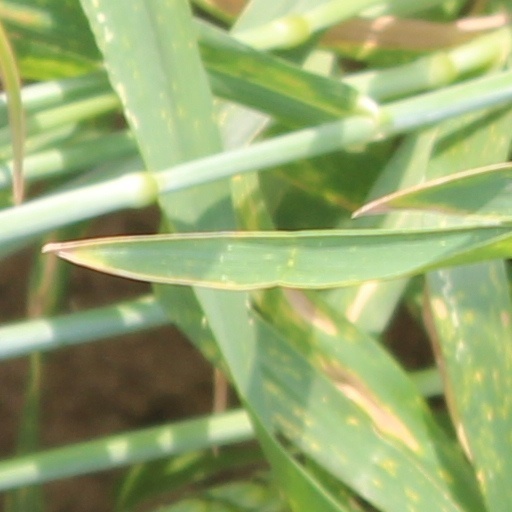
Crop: wheat